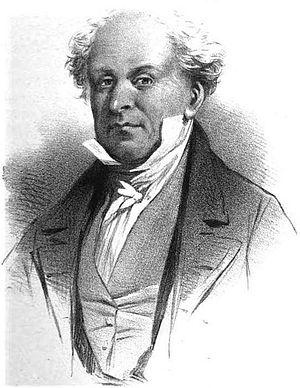
Augustus Charles Pugin, né à Paris en 1762 ou 1769 et mort à Bloomsbury le 19 décembre 1832, est un architecte et dessinateur anglais d'origine franco-suisse. Il est surtout connu pour son œuvre de dessinateur d'architecture.